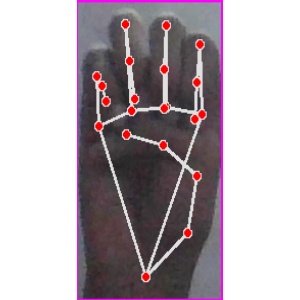
अक्षर: म